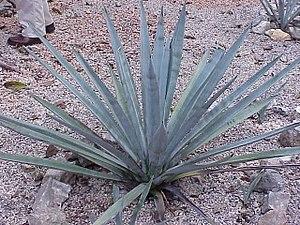
L’Agave bleu est une plante de la famille des Agavaceae.
Le sirop d'agave est un édulcorant produit à partir de plusieurs espèces d'agaves dont Agave tequilana. Le sirop d'agave est moins visqueux que le miel et son goût est plus doux. La plupart du sirop d'agave vient du Mexique et d'Afrique du Sud.